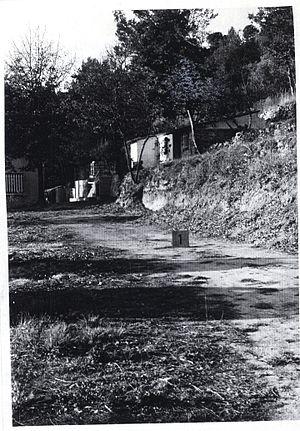
PHOTO OFFICIELLE (4)
L'affaire de Trans-en-Provence concerne l'observation, rapportée par un habitant, Renato Nicolaï, d'un ovni à Trans-en-Provence, dans le département du Var, le 8 janvier 1981. Des traces matérielles attribuées à cet objet ont fait l'objet d'une étude du GEPAN, laquelle est toutefois rejetée par les chercheurs de l'école sceptique. Le témoin de l'affaire a lui-même sous-entendu qu'il s'agissait d'un canular.